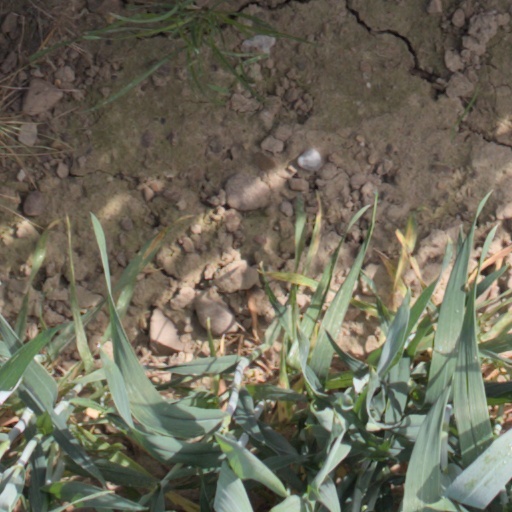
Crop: wheat